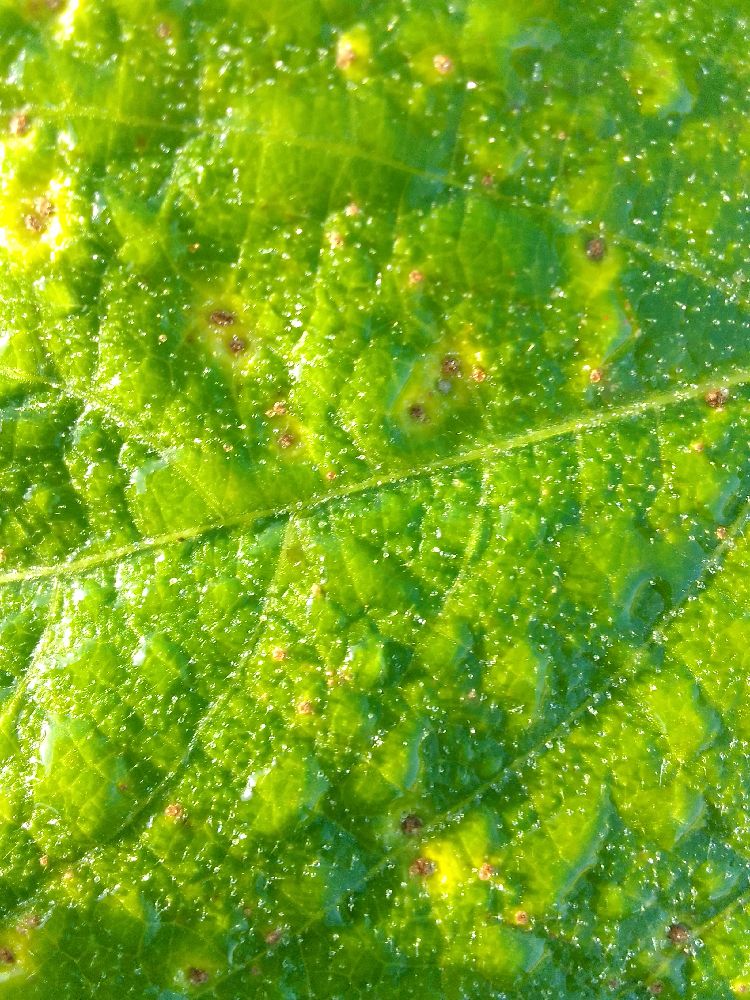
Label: rust